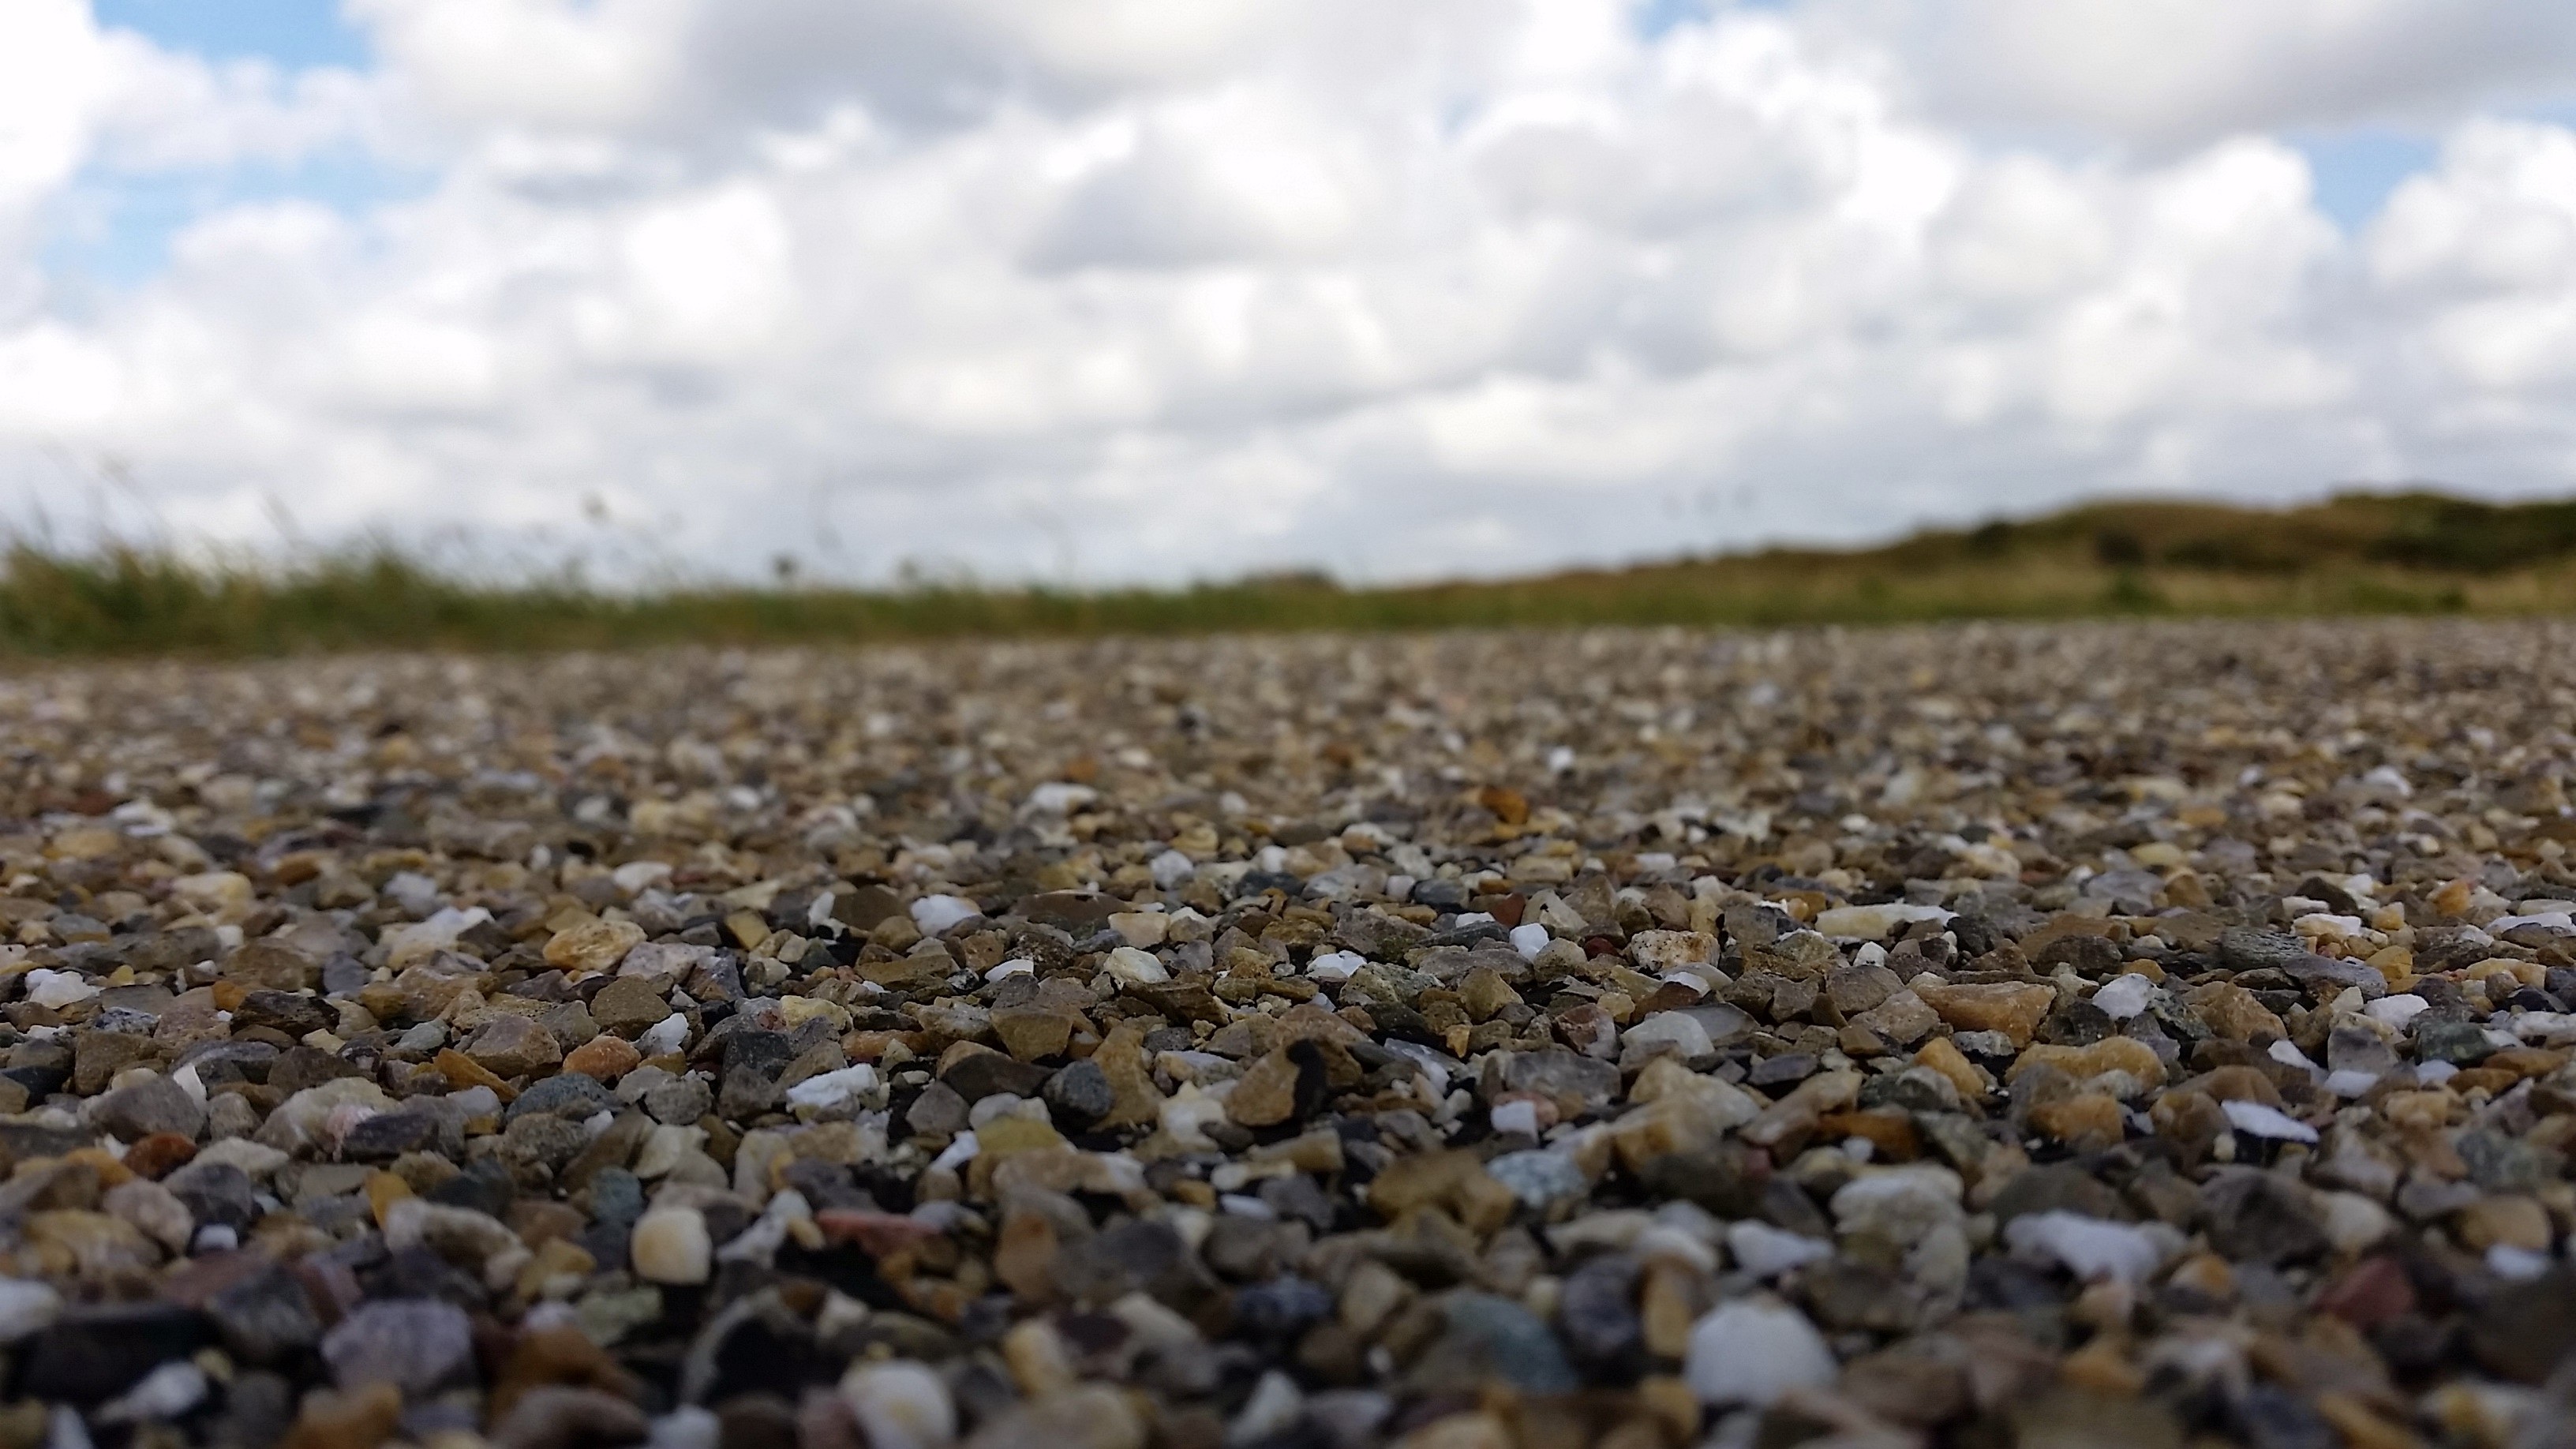
sea, coast, nature, sand, rock, field, shore, pebble, soil, agriculture, material, stones, gravel, pebbles, habitat, ecosystem, mudflat, grass family